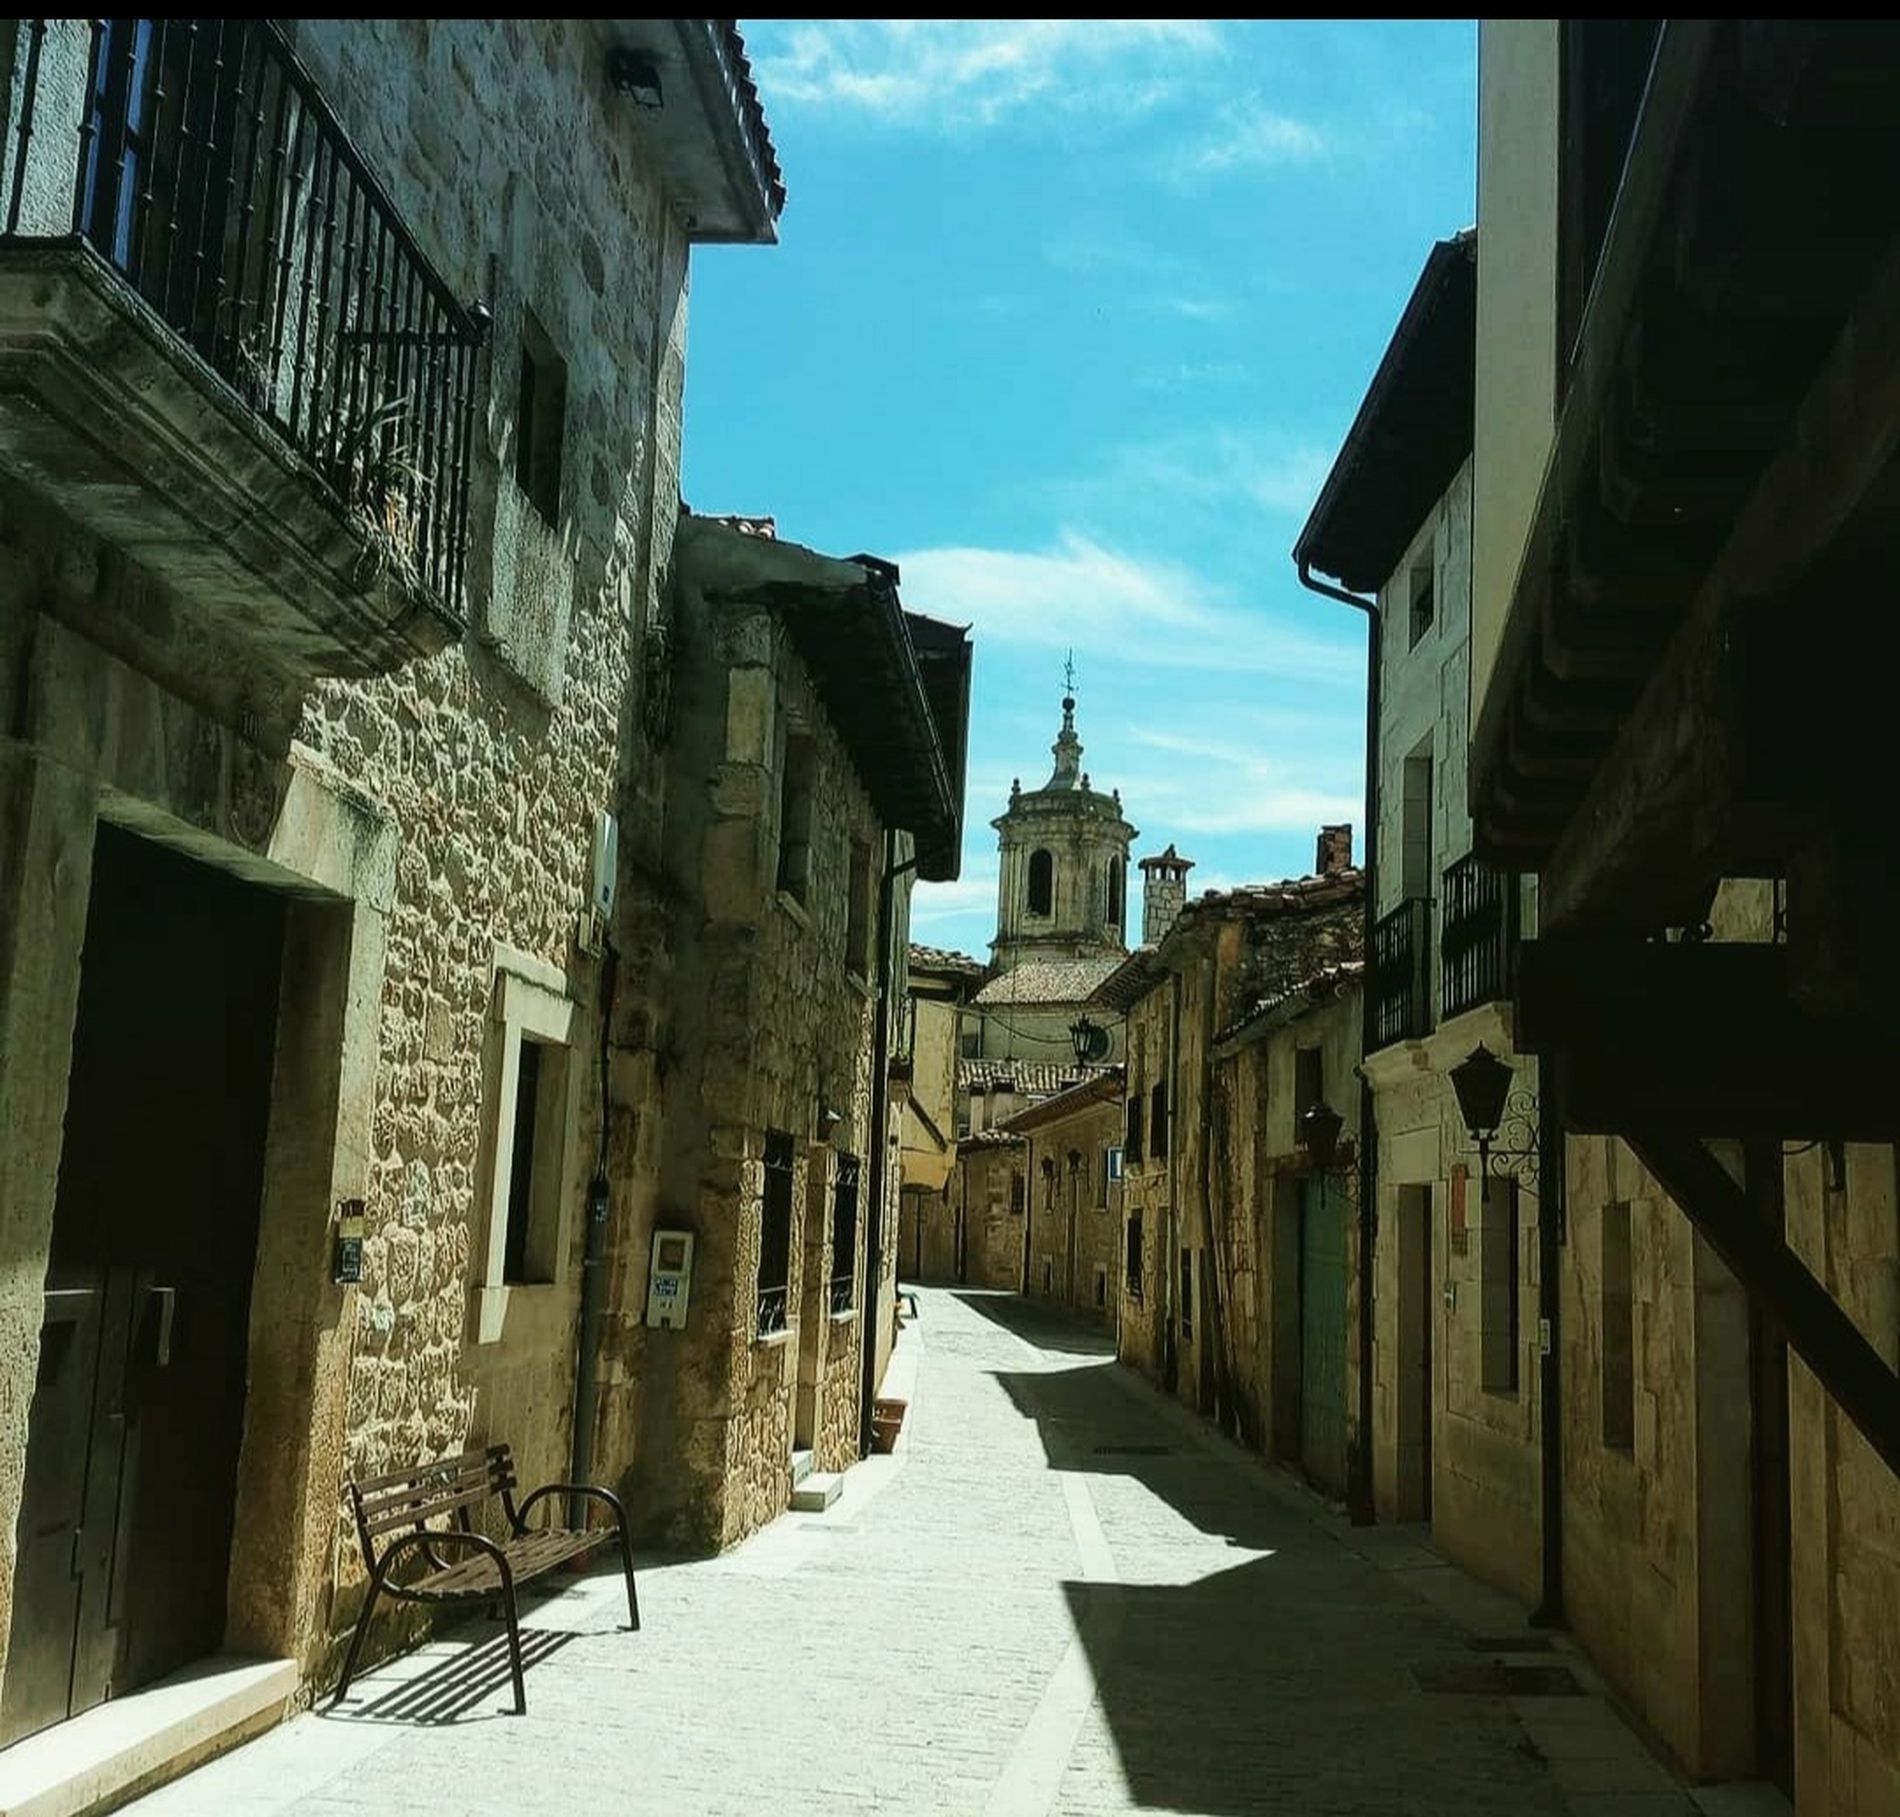
Timeless Streets
a cobblestone street winds its way through a charming old European village, lined with timber-framed and ancient stone houses. The weathered fronts and rustic balconies add character to the scene, as the sun casts contrasting shadows on the street.
Eye-level angle, mid-range shot. The vantage point has the effect of making the audience imagine they are walking along the street. The lines of the buildings and the walkway naturally draw the eye towards the church tower, which adds depth and sense of place.
Labels: Alley, City, Road, Street, Urban, Bench, Furniture, Outdoors, Architecture, Building, Cityscape, Nature, Countryside, Rural, Village, Lamp, Neighborhood, Night Life, Sky